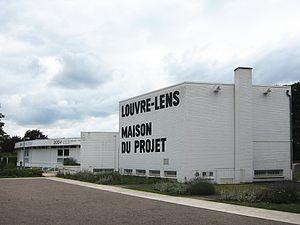
La maison du projet du Louvre-Lens à Lens (Pas-de-Calais).
La région Nord-Pas-de-Calais recense plus de deux-cents musées. Parmi eux, 47 sont labellisés Musée de France.
Le Louvre-Lens est un établissement public de coopération culturelle à caractère administratif fondé par le conseil régional du Nord-Pas-de-Calais, le département du Pas-de-Calais, la communauté d’agglomération de Lens-Liévin, la ville de Lens et le musée du Louvre. Ce « deuxième Louvre » est situé à Lens dans le Pas-de-Calais, sa directrice est Marie Lavandier ; il s'agit d'un établissement autonome, lié au musée du Louvre parisien par une convention scientifique et culturelle.